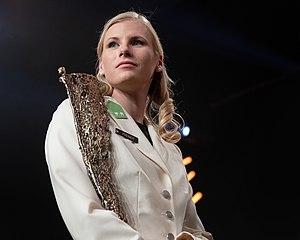
Verena Preiner est une athlète autrichienne, spécialiste de l'heptathlon.